Arab citizens of Israel

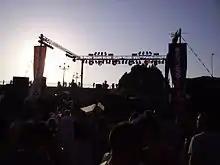
DAM band

The Druze are required to serve in the IDF in accordance with an agreement between their local religious leaders and the Israeli government in 1956. Opposition to the decision among the Druze populace was evident immediately, but was unsuccessful in reversing the decision. Multiple Druze in the IDF become officers and some rising to general officer rank. In recent years, a growing minority from within the Druze community have denounced this mandatory enrollment, and refused to serve. In 2001, Said Nafa, who identifies as a Palestinian Druze and serves as the head of the Balad party's national council, founded the "Pact of Free Druze", an organization that aims "to stop the conscription of the Druze and claims the community is an inalienable part of the Arabs in Israel and the Palestinian nation at large".